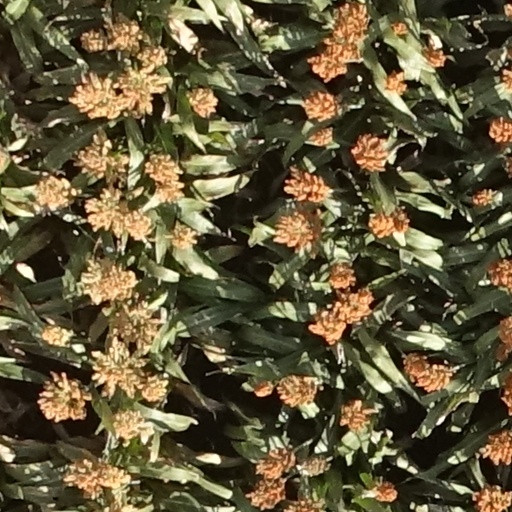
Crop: sorghum